Tom Waits

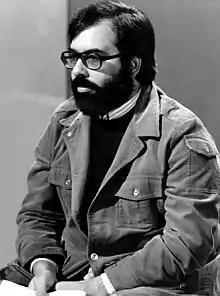
Francis Ford Coppola (pictured in 1976) convinced Waits to leave New York City and return to Los Angeles to score his film "One from the Heart".

Waits was dissatisfied with Elektra-Asylum, who he felt had lost interest in him as an artist in favor of their more commercially successful acts like the Eagles, Linda Ronstadt, Carly Simon and Queen. After a phone call with their mutual friend Chuck E. Weiss, Waits told Jones, "Chuck E.'s in love". This was the inspiration for her song "Chuck E.'s in Love". Jones's musical career was taking off; after an appearance on "Saturday Night Live", "Chuck E.'s In Love" reached number 4 in the singles chart, straining her relationship with Waits. Their relationship was further damaged by Jones's heroin addiction. Waits joined Jones for the first leg of her European tour, but then ended his relationship with her. Her grief at the breakup was channeled into the 1981 album "Pirates". In September, Waits moved to Crenshaw Boulevard to be closer to his father, before deciding to relocate to New York City. He initially lived in the Chelsea Hotel before renting an apartment on West 26th Street. On arriving in the city, he told a reporter that he "just needed a new urban landscape. I've always wanted to live here. It's a good working atmosphere for me". He considered writing a Broadway musical based on Thornton Wilder's "Our Town". A rotoscoped Waits performed "The One That Got Away" in the music video "Tom Waits For No One" (1979).